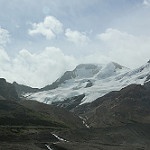
Label: glacier